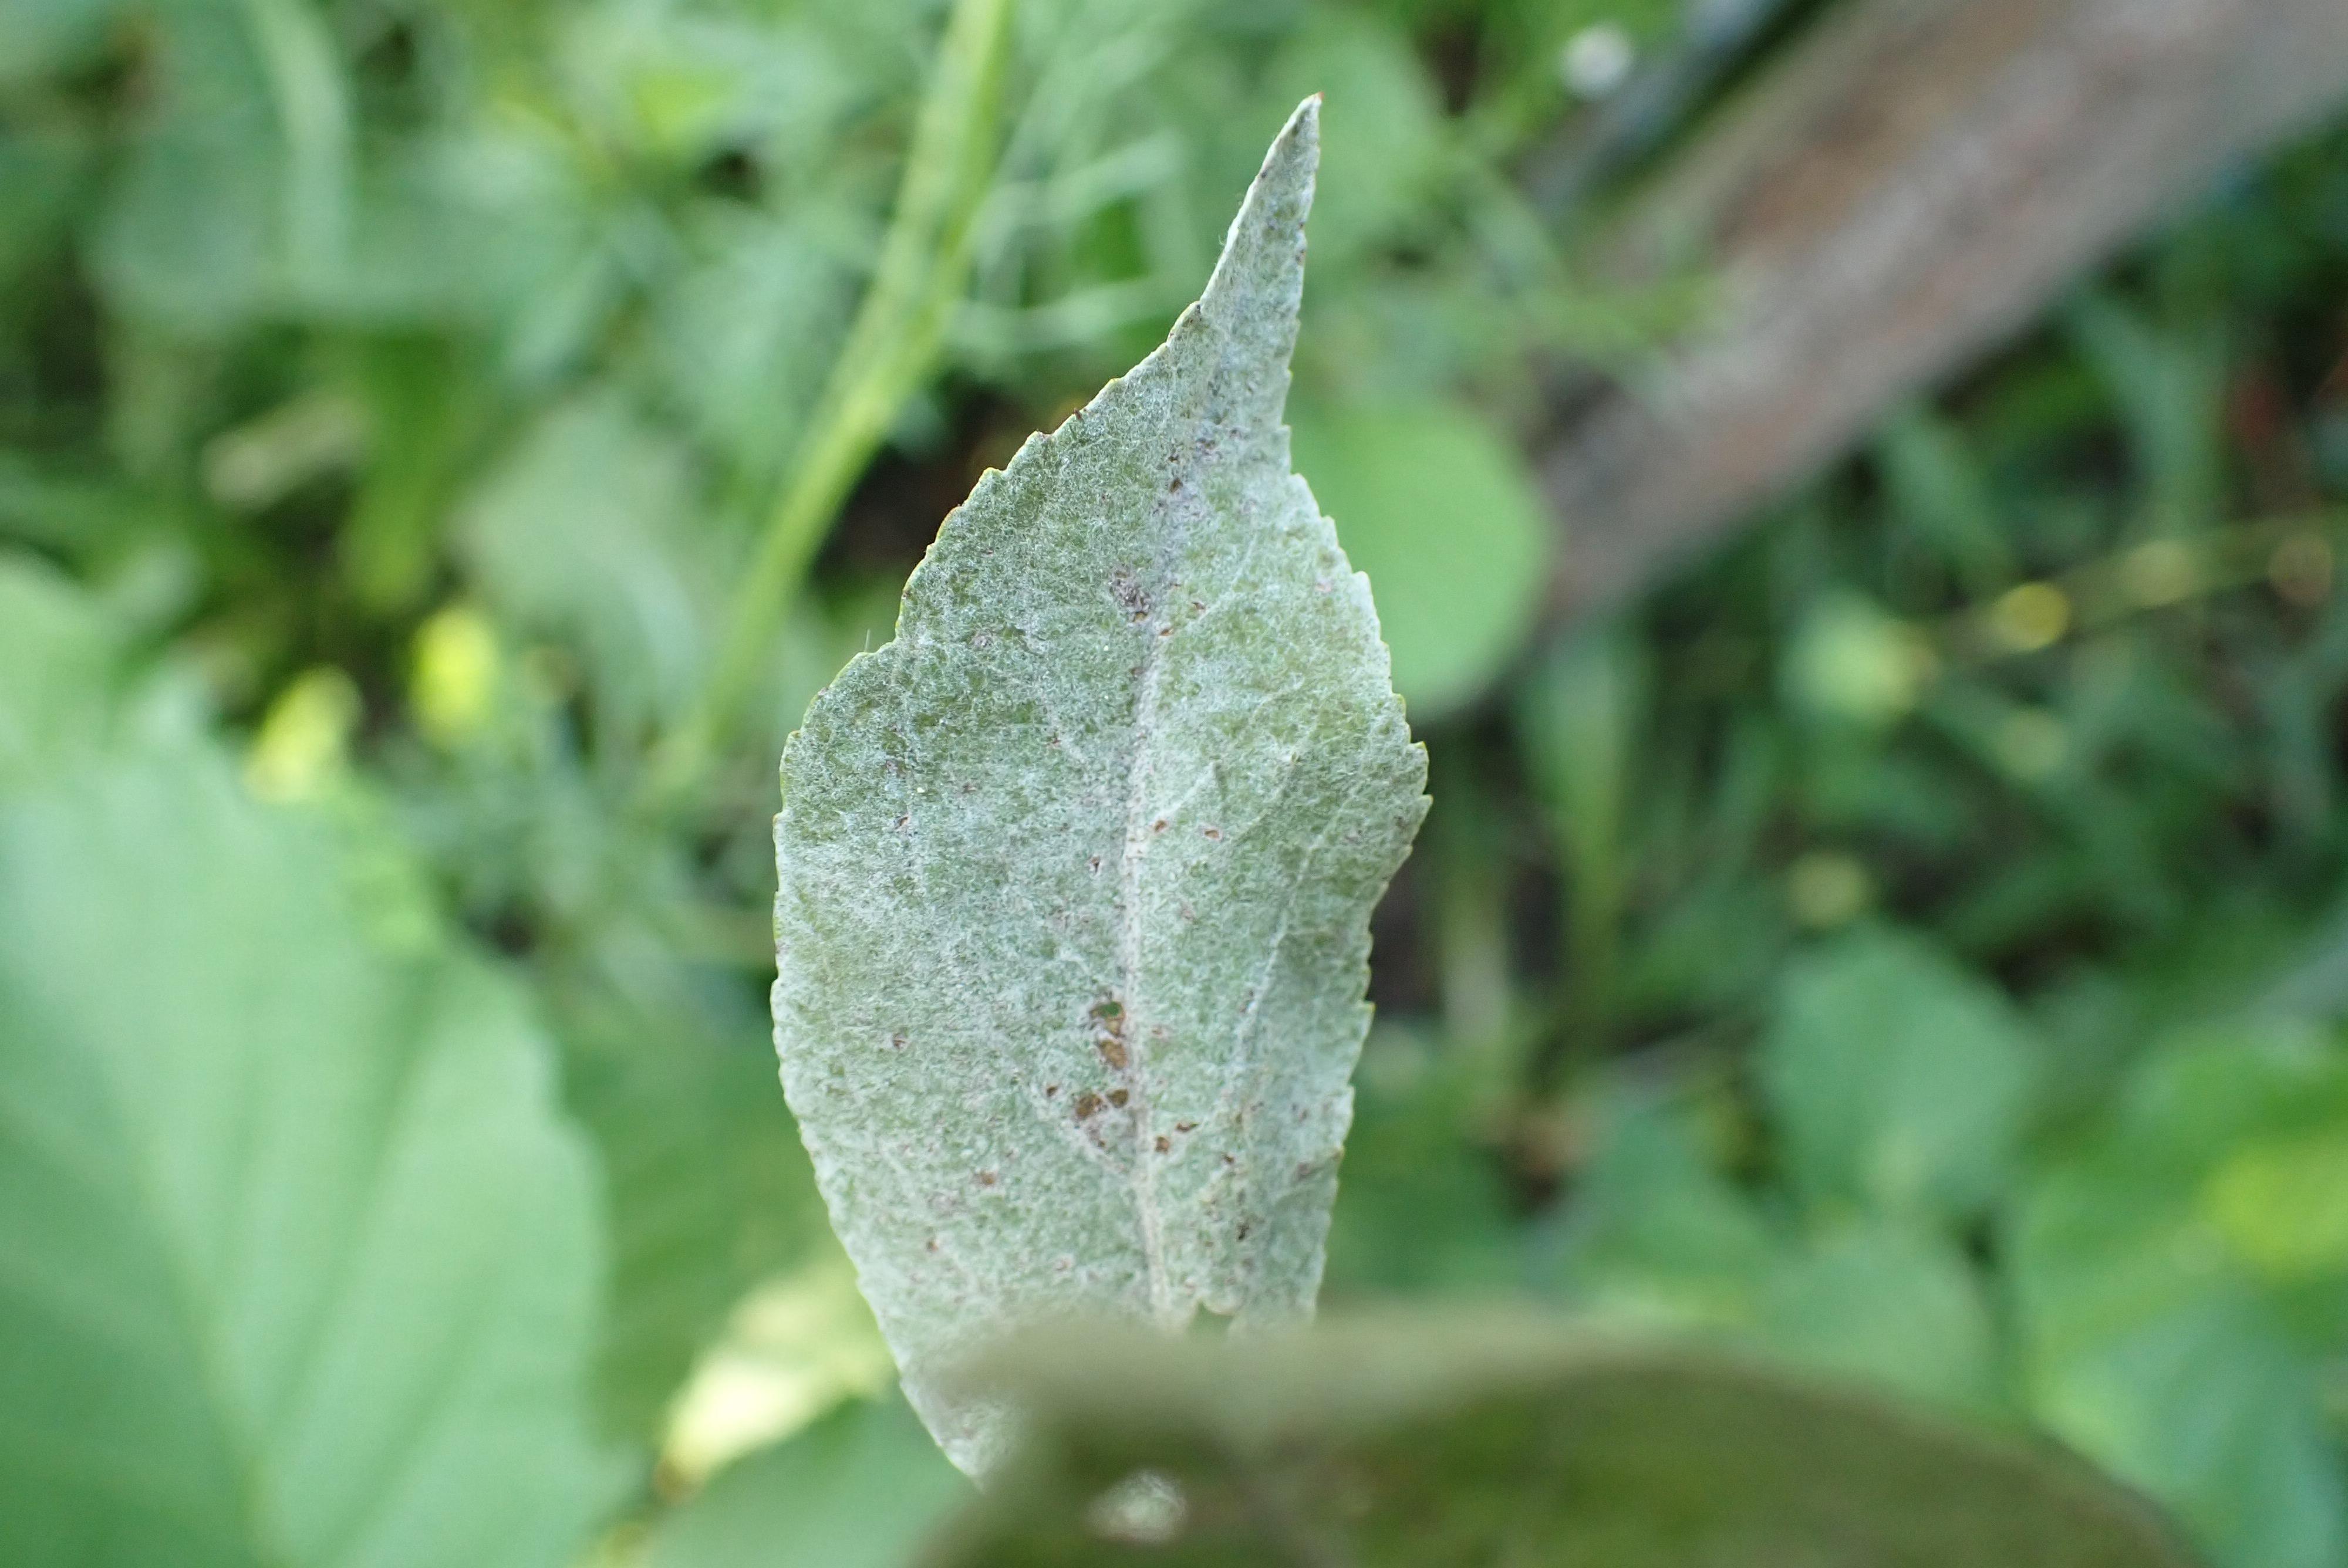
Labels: powdery_mildew